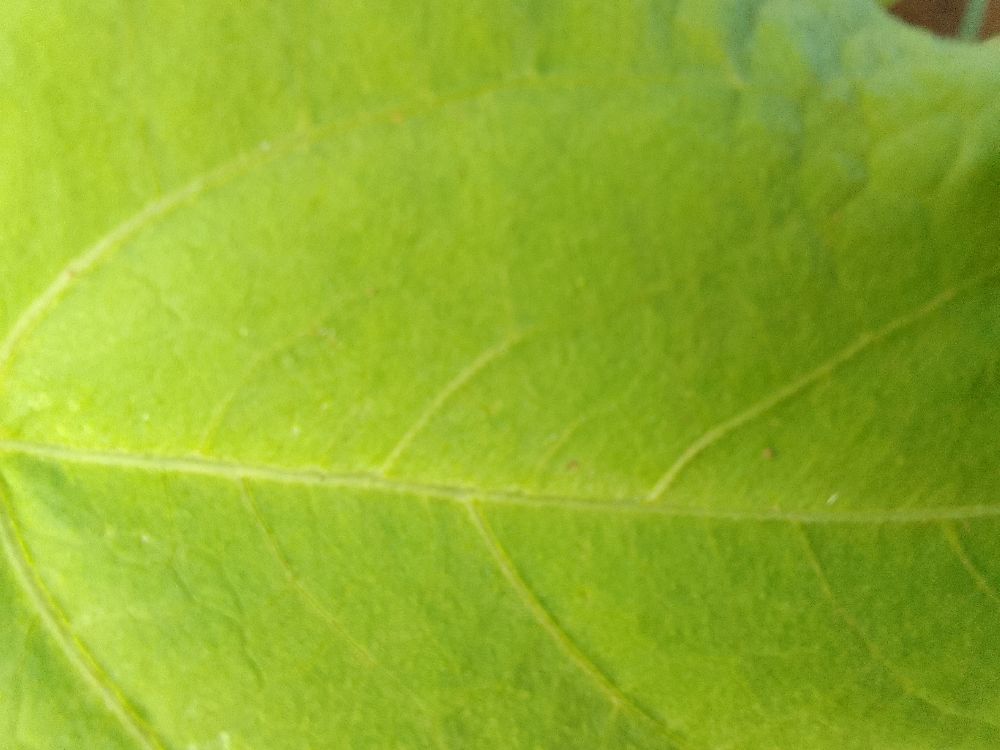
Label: healthy